Stone Tower (Dortmund)

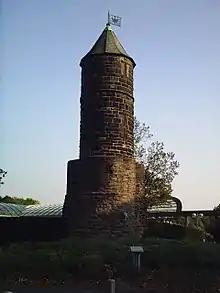
The Stone Tower in Dortmund

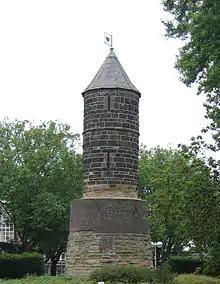
The Stone Tower by day

The Stone Tower is a protected monument and historic watchtower in the city of Dortmund, Germany, not far from the Westfalenhallen.